Clane Friary

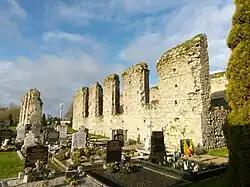
Remains of the abbey church

Clane Friary, also called Clane Abbey, is a former friary of the Order of Friars Minor Conventual located in Clane, Ireland.